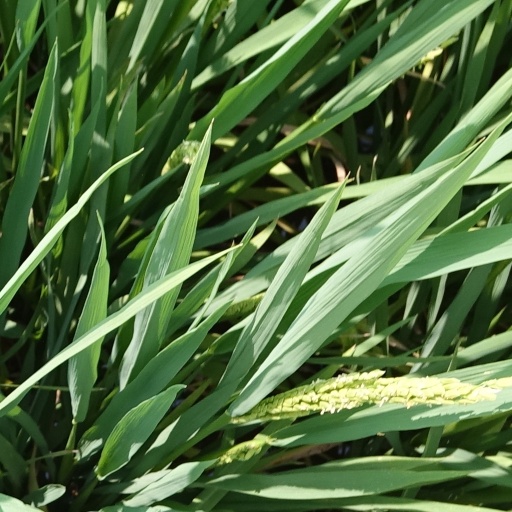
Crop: rice